Gear stick

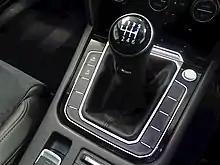
6-speed gear shifter in a 2015 Volkswagen Passat Estate

The shift pattern refers to the layout of the gears. In a typical manual transmission car, first gear is located to the left, and forwards. In many trucks and some sports cars it is instead in a "dog leg" position, to the left and rearwards. There is usually a spring-loading to return the stick to the central position. Reverse gear is commonly positioned in the best choice of location to avoid accidental engagement.